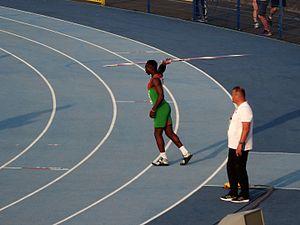
Anderson Peters est un athlète grenadien, spécialiste du lancer du javelot, champion du monde en 2019 à Doha.